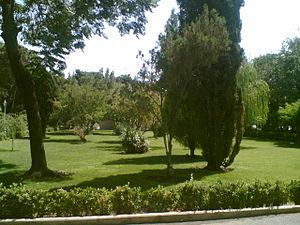
Le parc de la Ville est un grand jardin public de Téhéran, capitale de l'Iran, inauguré en 1960.